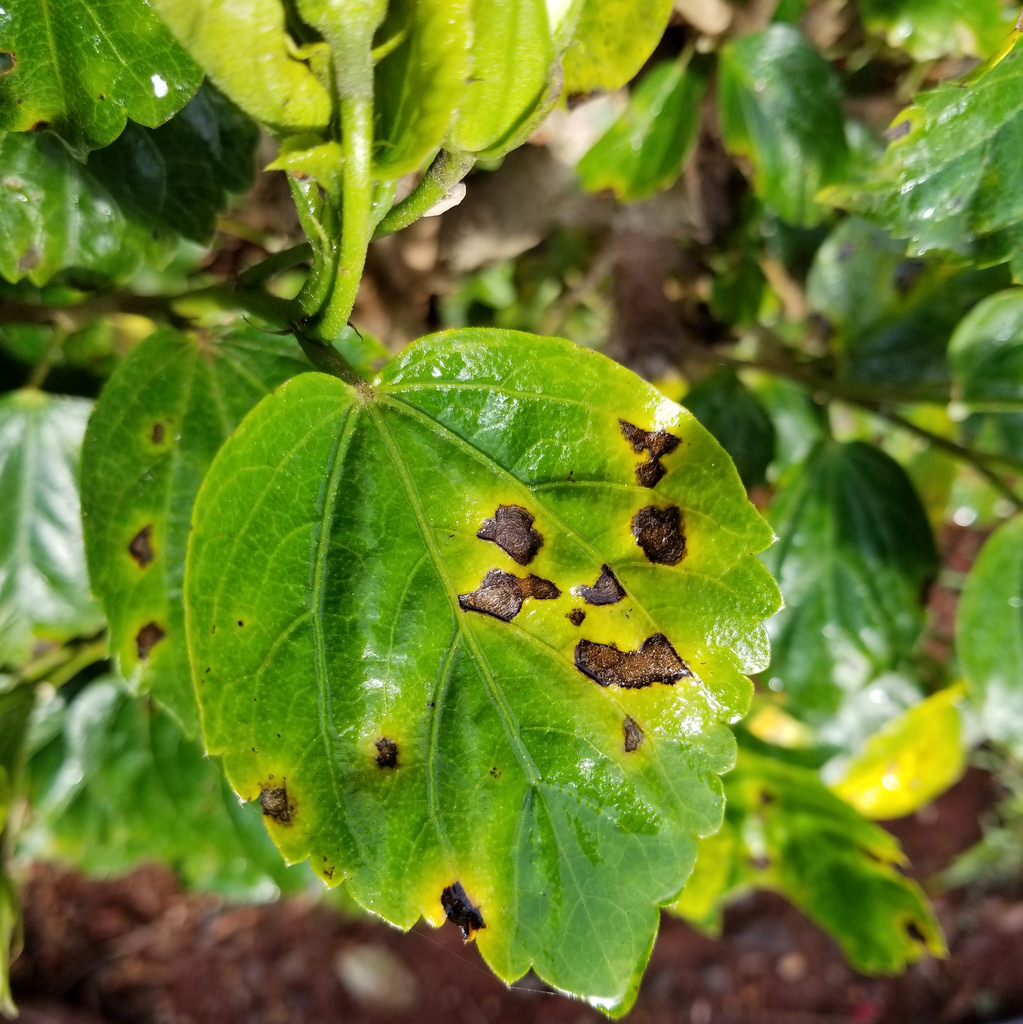
Labels: Tomato leaf bacterial spot